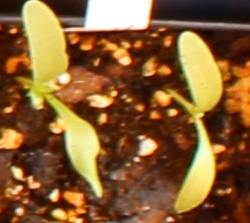
Label: Sugar beet